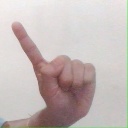
अक्षर: ए